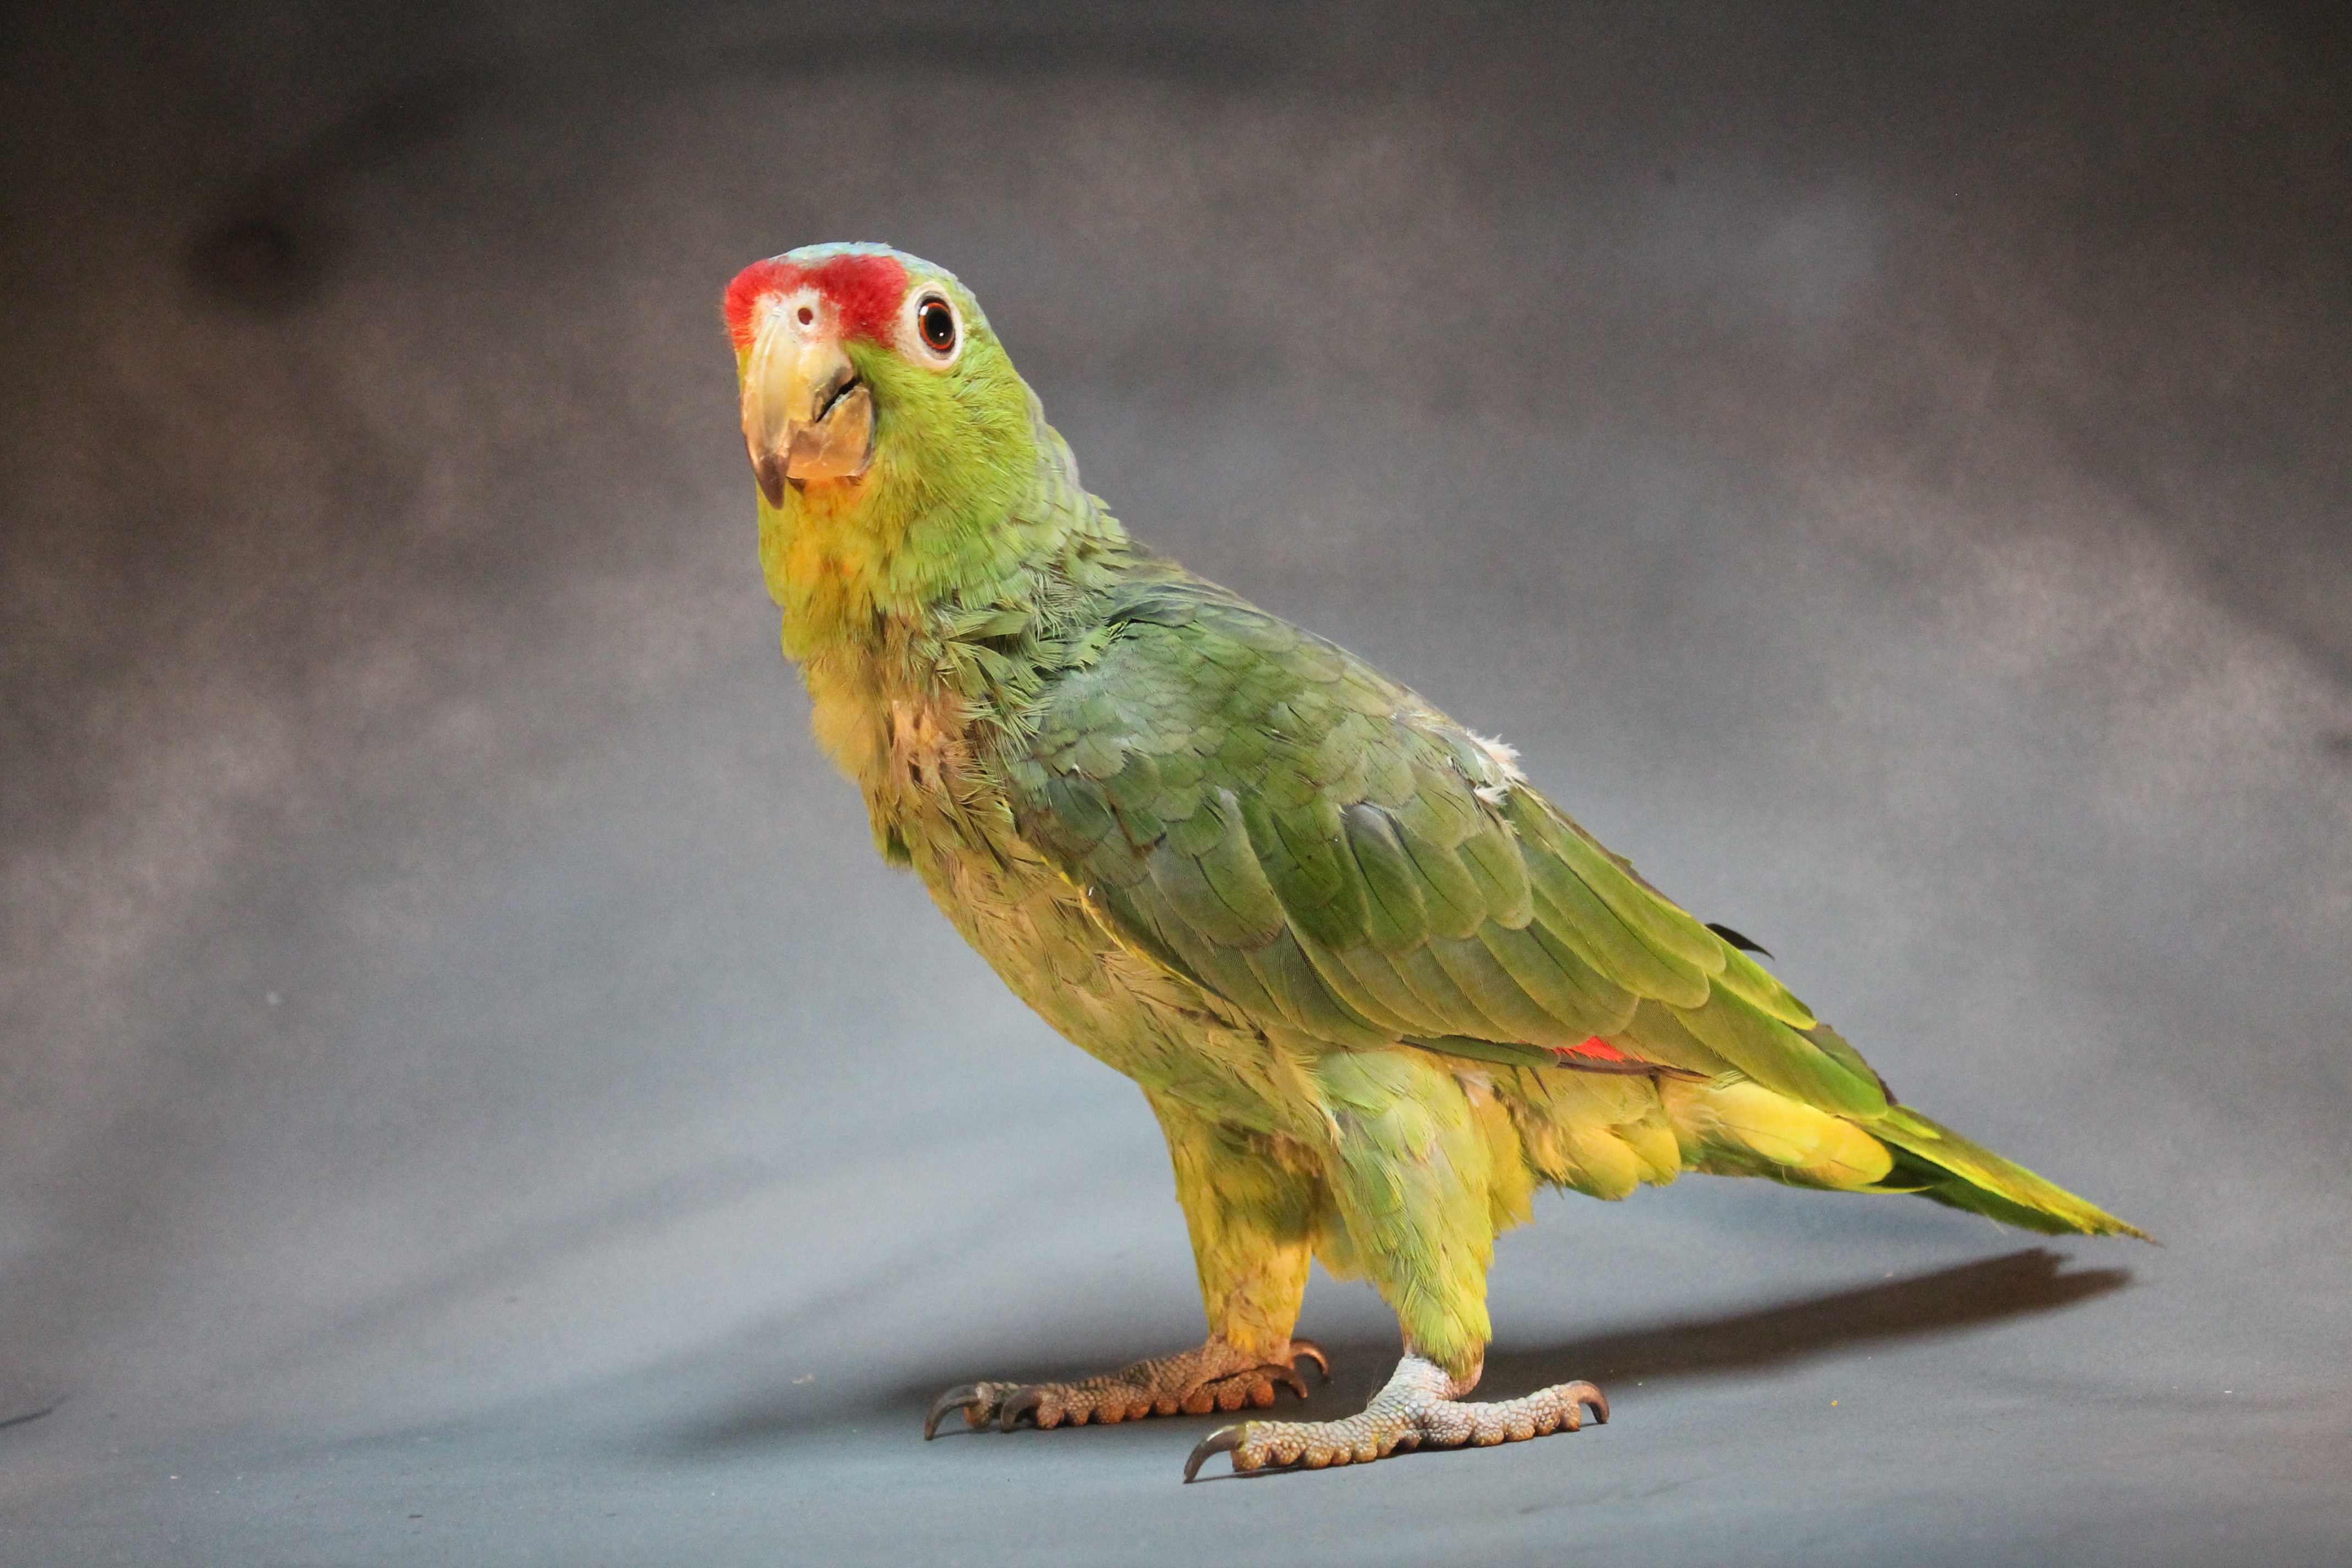
bird, wing, animal, green, beak, yellow, fauna, lorikeet, lovebird, macaw, vertebrate, parrot, ave, parakeet, cockatiel, common pet parakeet